Dream Horse

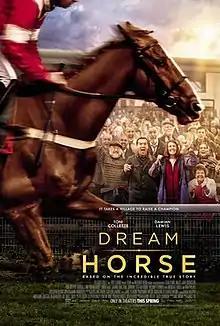
Theatrical release poster

Dream Horse is a 2020 sports comedy-drama film directed by Euros Lyn from a screenplay by Neil McKay. The film stars Toni Collette, Damian Lewis, Owen Teale, Joanna Page, Karl Johnson, Steffan Rhodri, Anthony O'Donnell, Nicholas Farrell, and Siân Phillips, and follows the true story of Dream Alliance, a horse that raced in the Welsh Grand National. It had previously been the subject of the documentary, "".